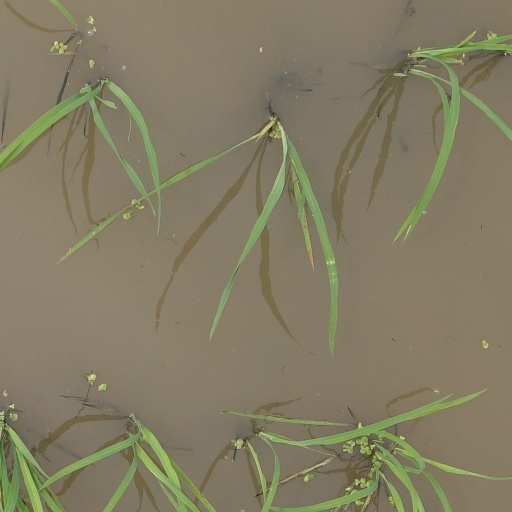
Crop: rice